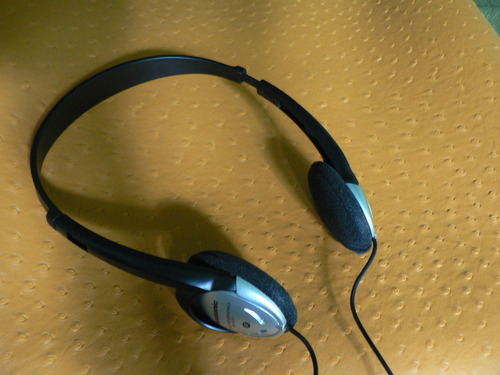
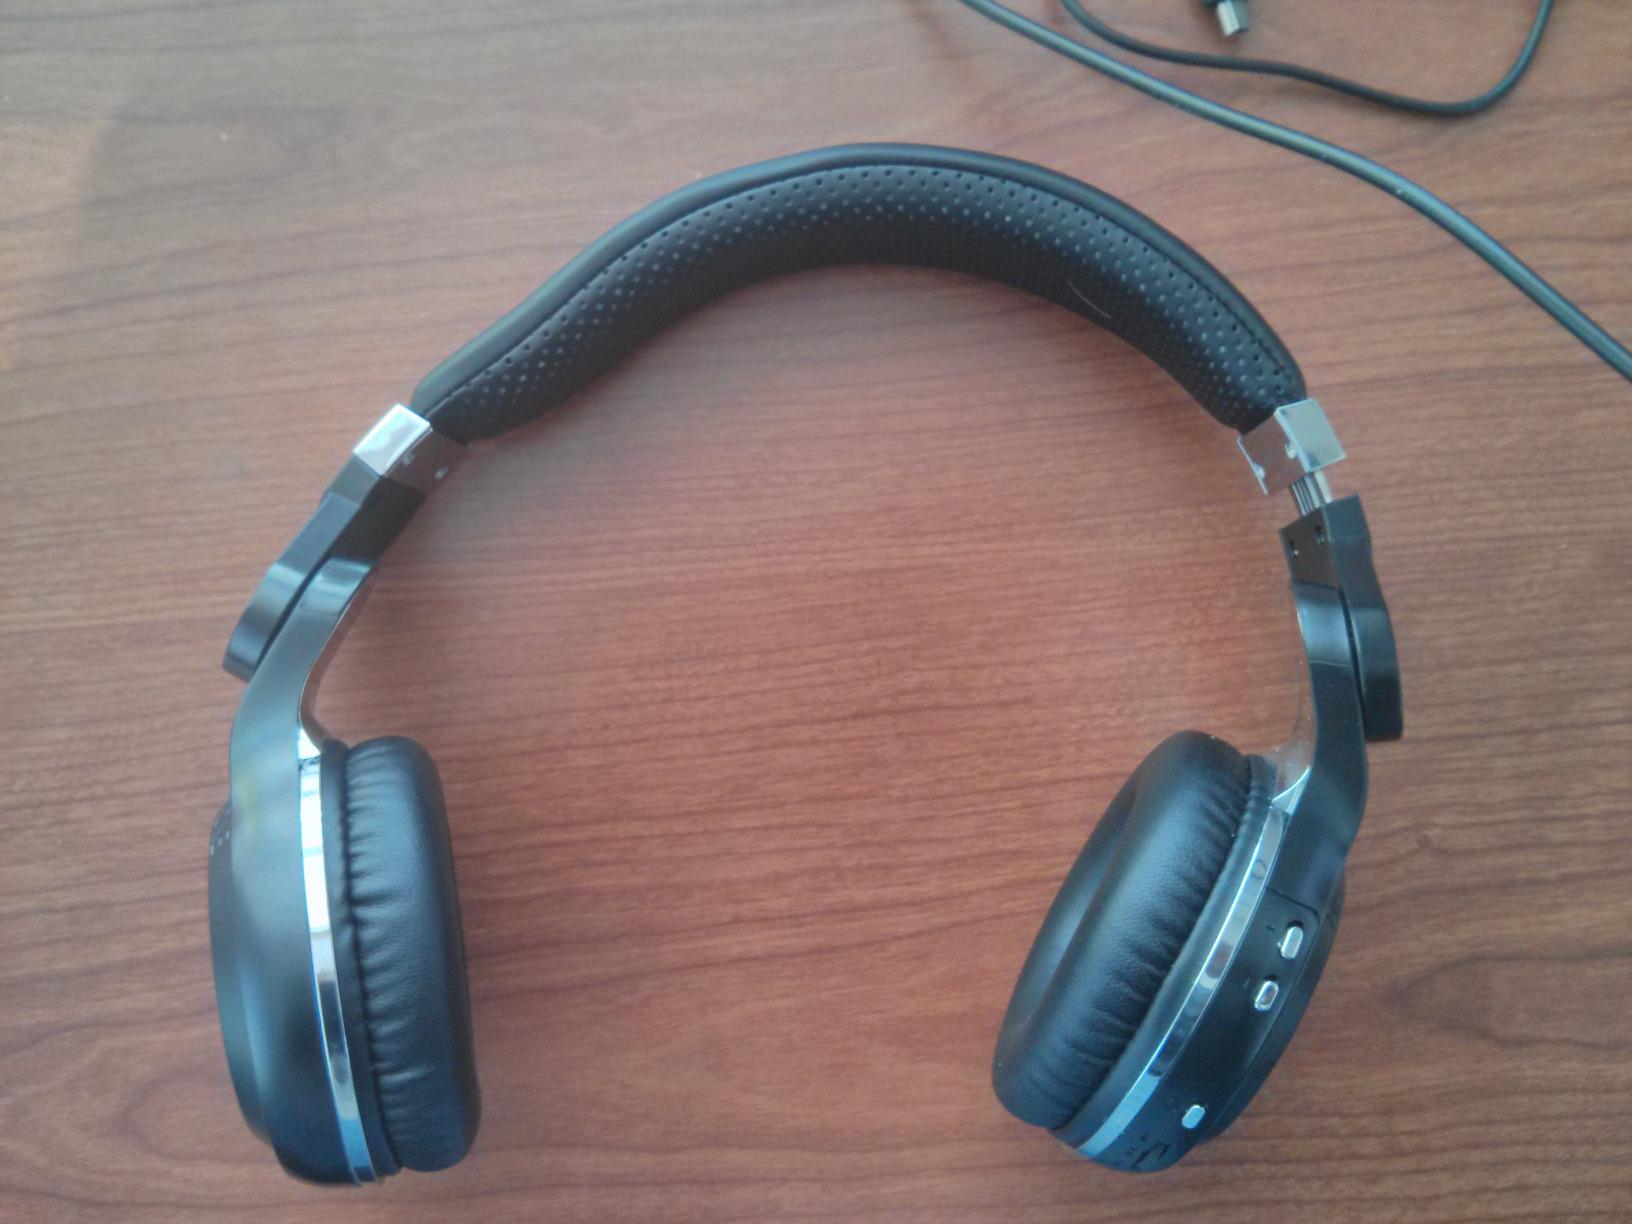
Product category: headphones
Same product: no